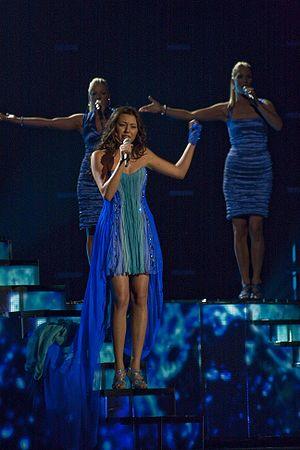
L'Azerbaïdjan participe au Concours Eurovision de la chanson, depuis sa cinquante-troisième édition, en 2008, et l’a remporté à une reprise, en 2011.